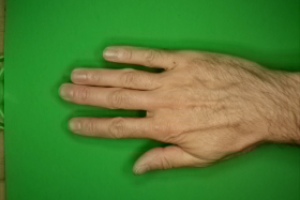
Label: paper